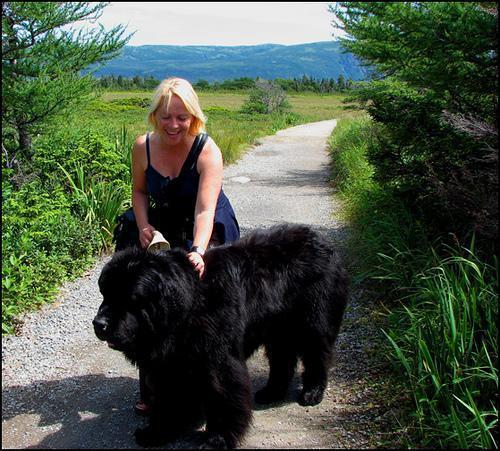
Newfoundland